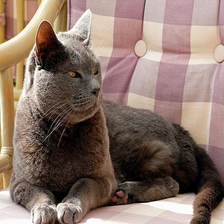
Species: cat
Breed: Russian Blue